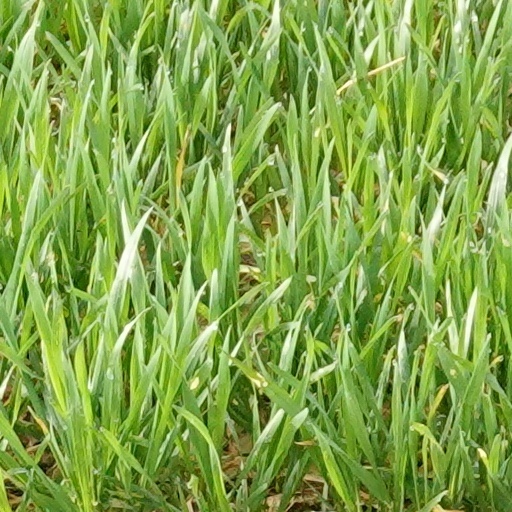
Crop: wheat